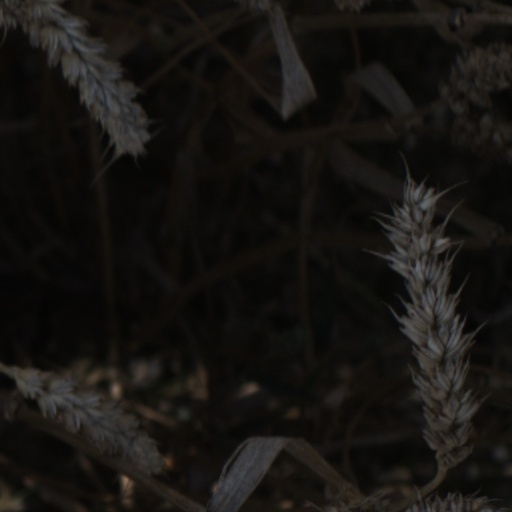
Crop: wheat